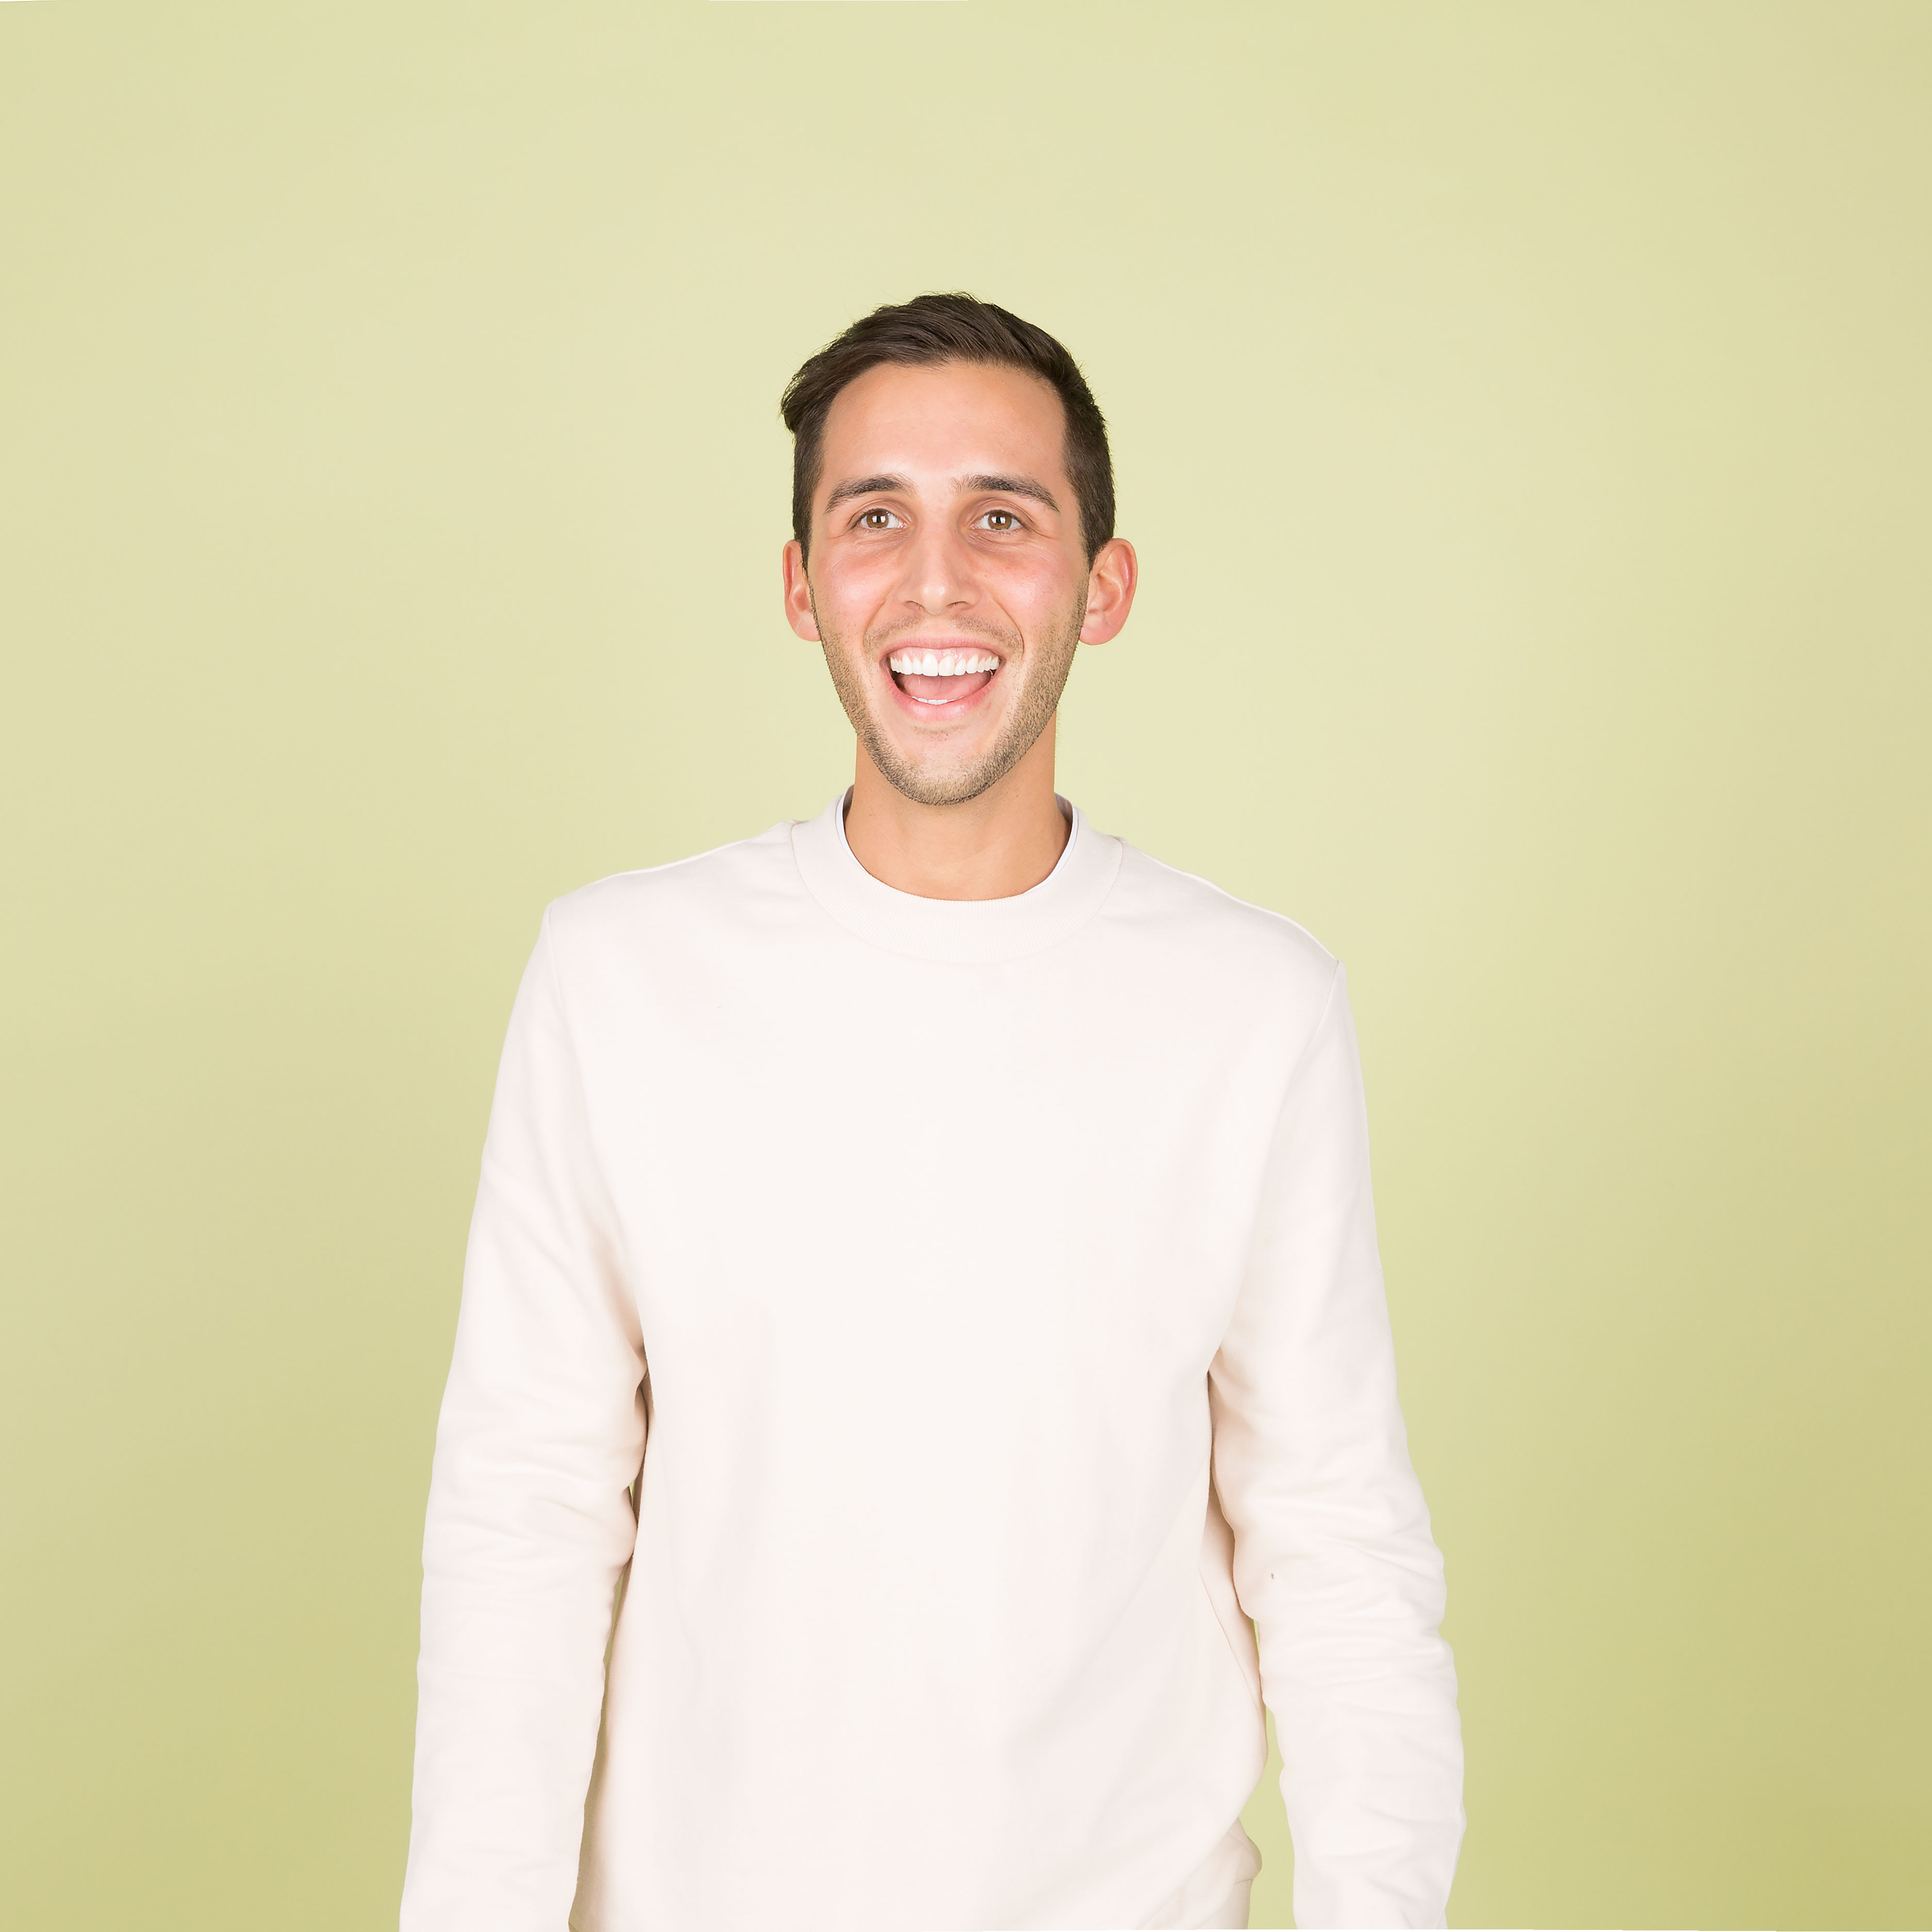
hand, person, white, portrait, finger, spring, clothing, outerwear, neck, sleeve, photo shoot, t shirt